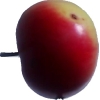
Label: Apple 11